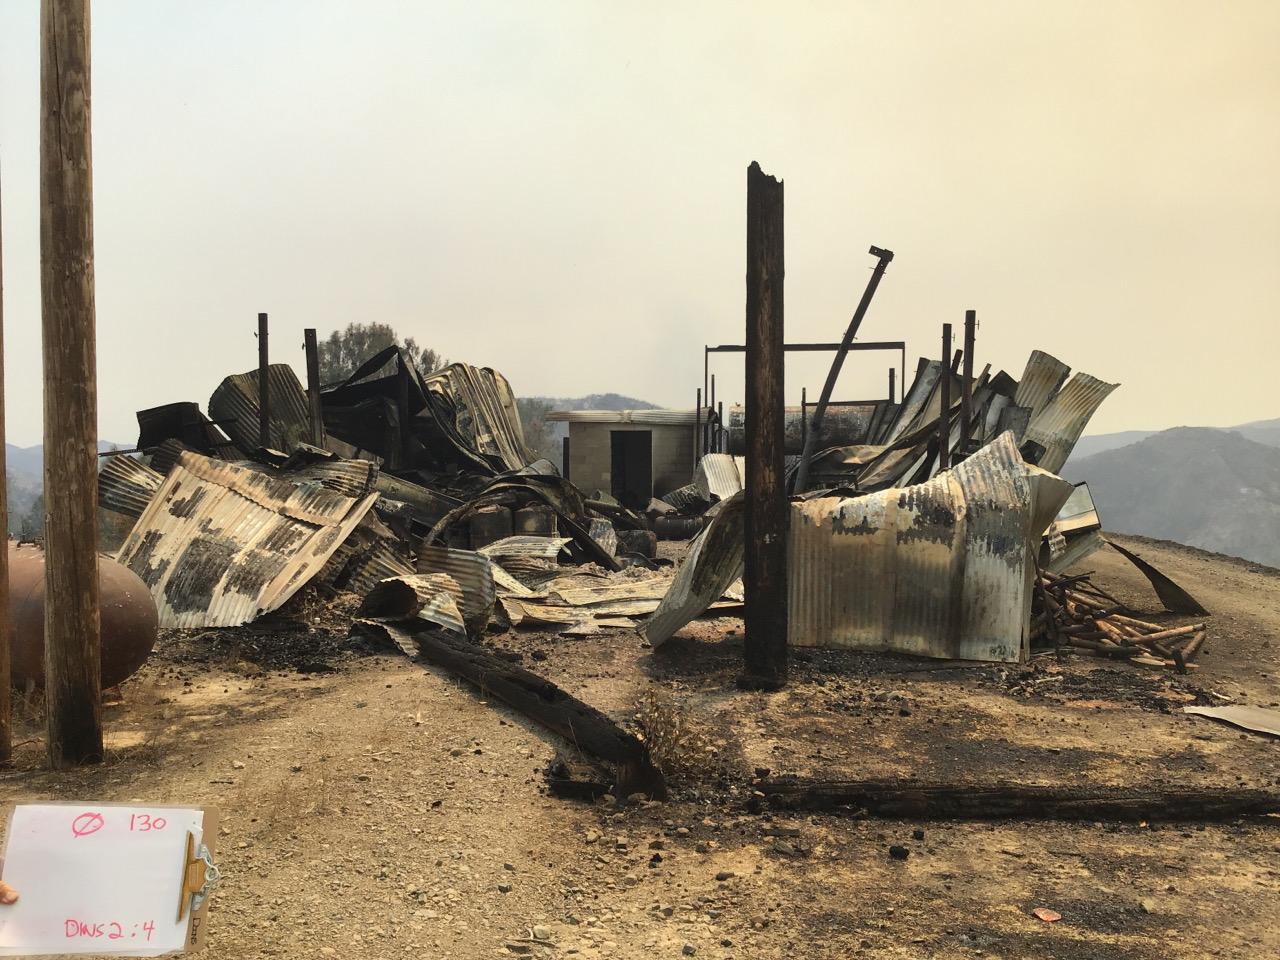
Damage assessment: destroyed